Half florin

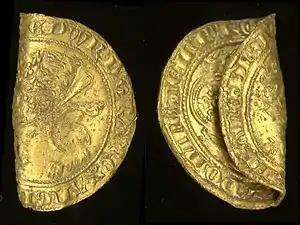
Specimen from the British Museum, which was folded in half when it was discovered in 2019.

The half florin (also known as a leopard) was an attempt by English King Edward III to produce a gold coinage suitable for use in Europe as well as in England. The half florin was largely based on contemporary European gold coins, with a value of three shillings. The gold used to strike the coins was overvalued, resulting in the coins being unacceptable to the public, and the coins were withdrawn after only a few months in circulation. In August 1344 they were melted down to produce the more popular noble. Few specimens have survived of what is often regarded as one of the most beautiful medieval English coins ever produced.